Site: brandenburg
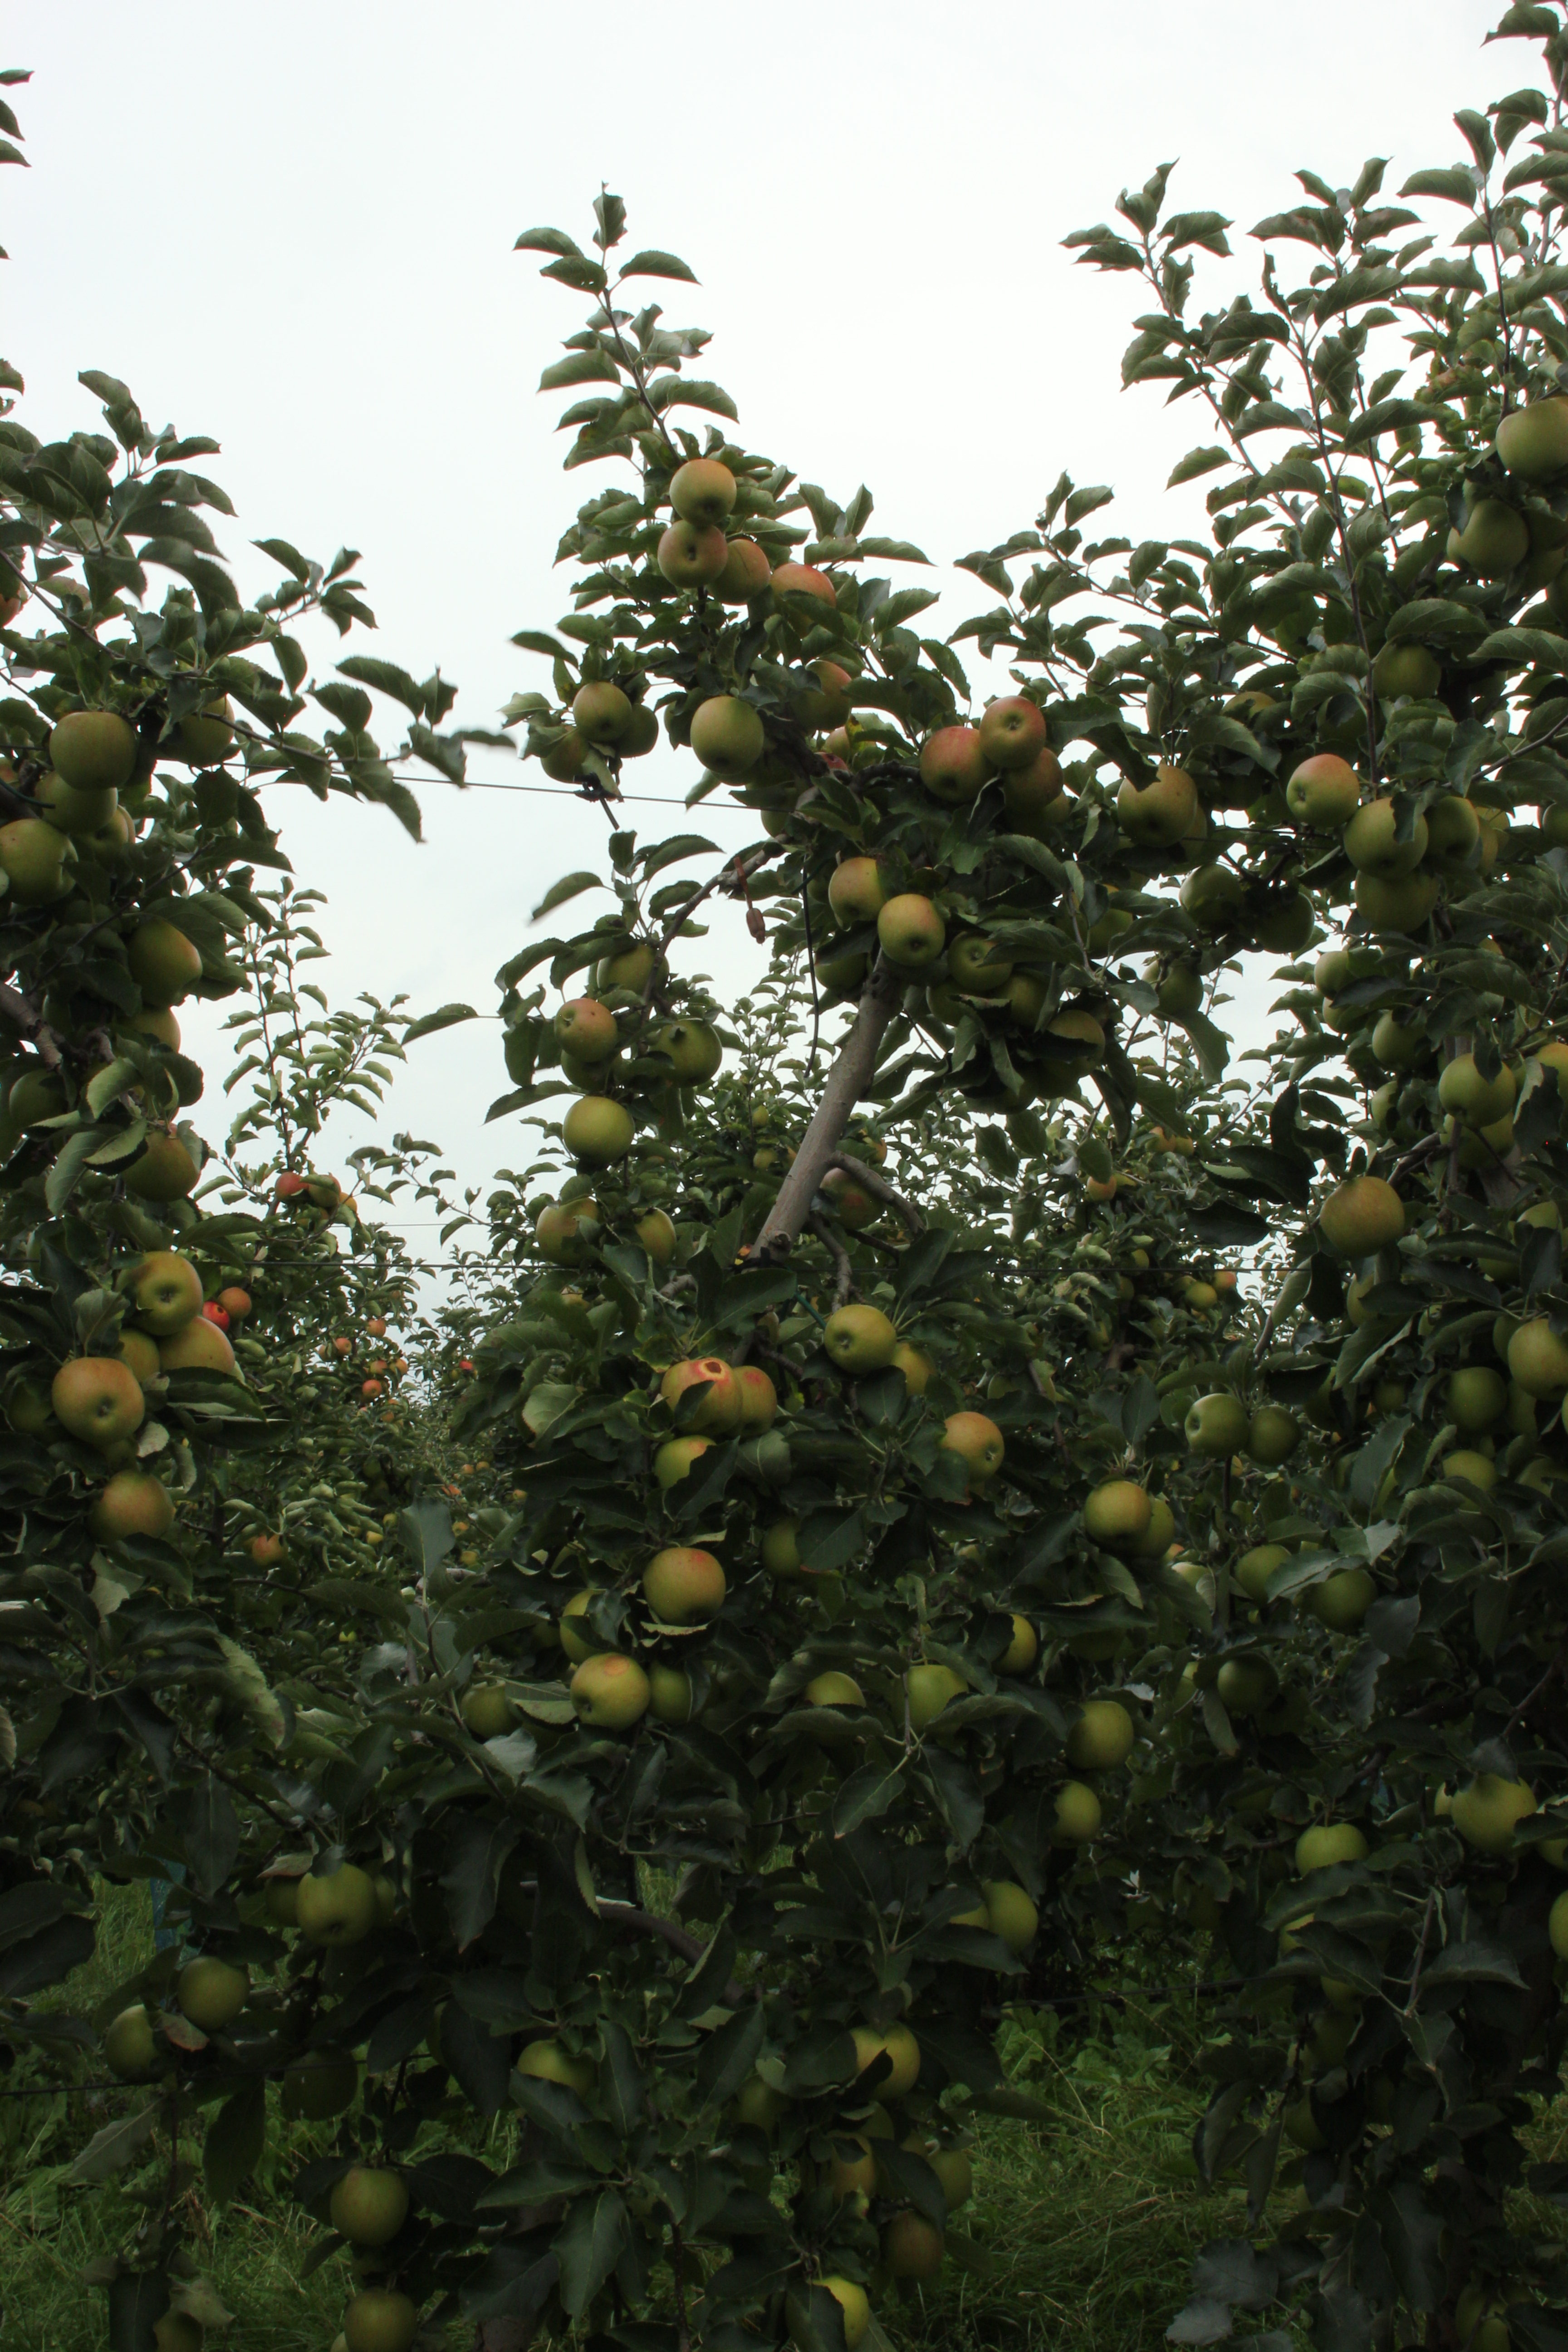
Growth stage (BBCH 87): Maturity of fruit and seed